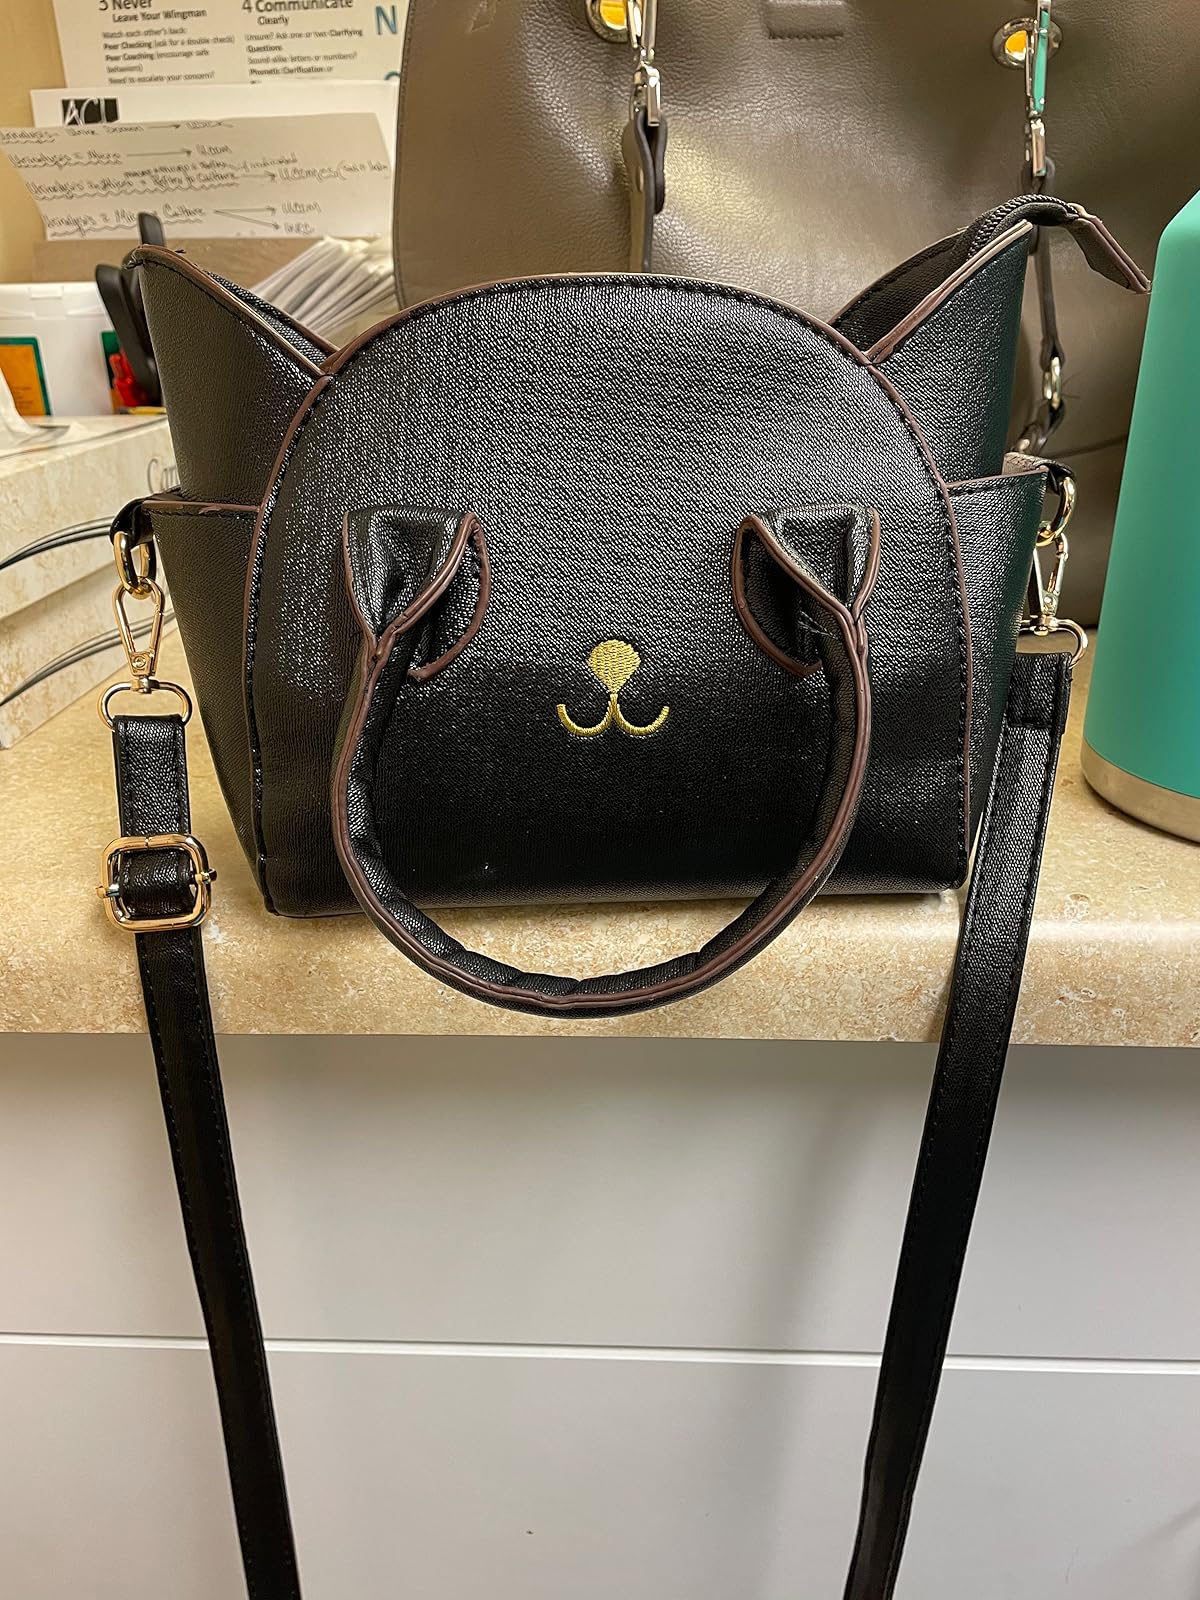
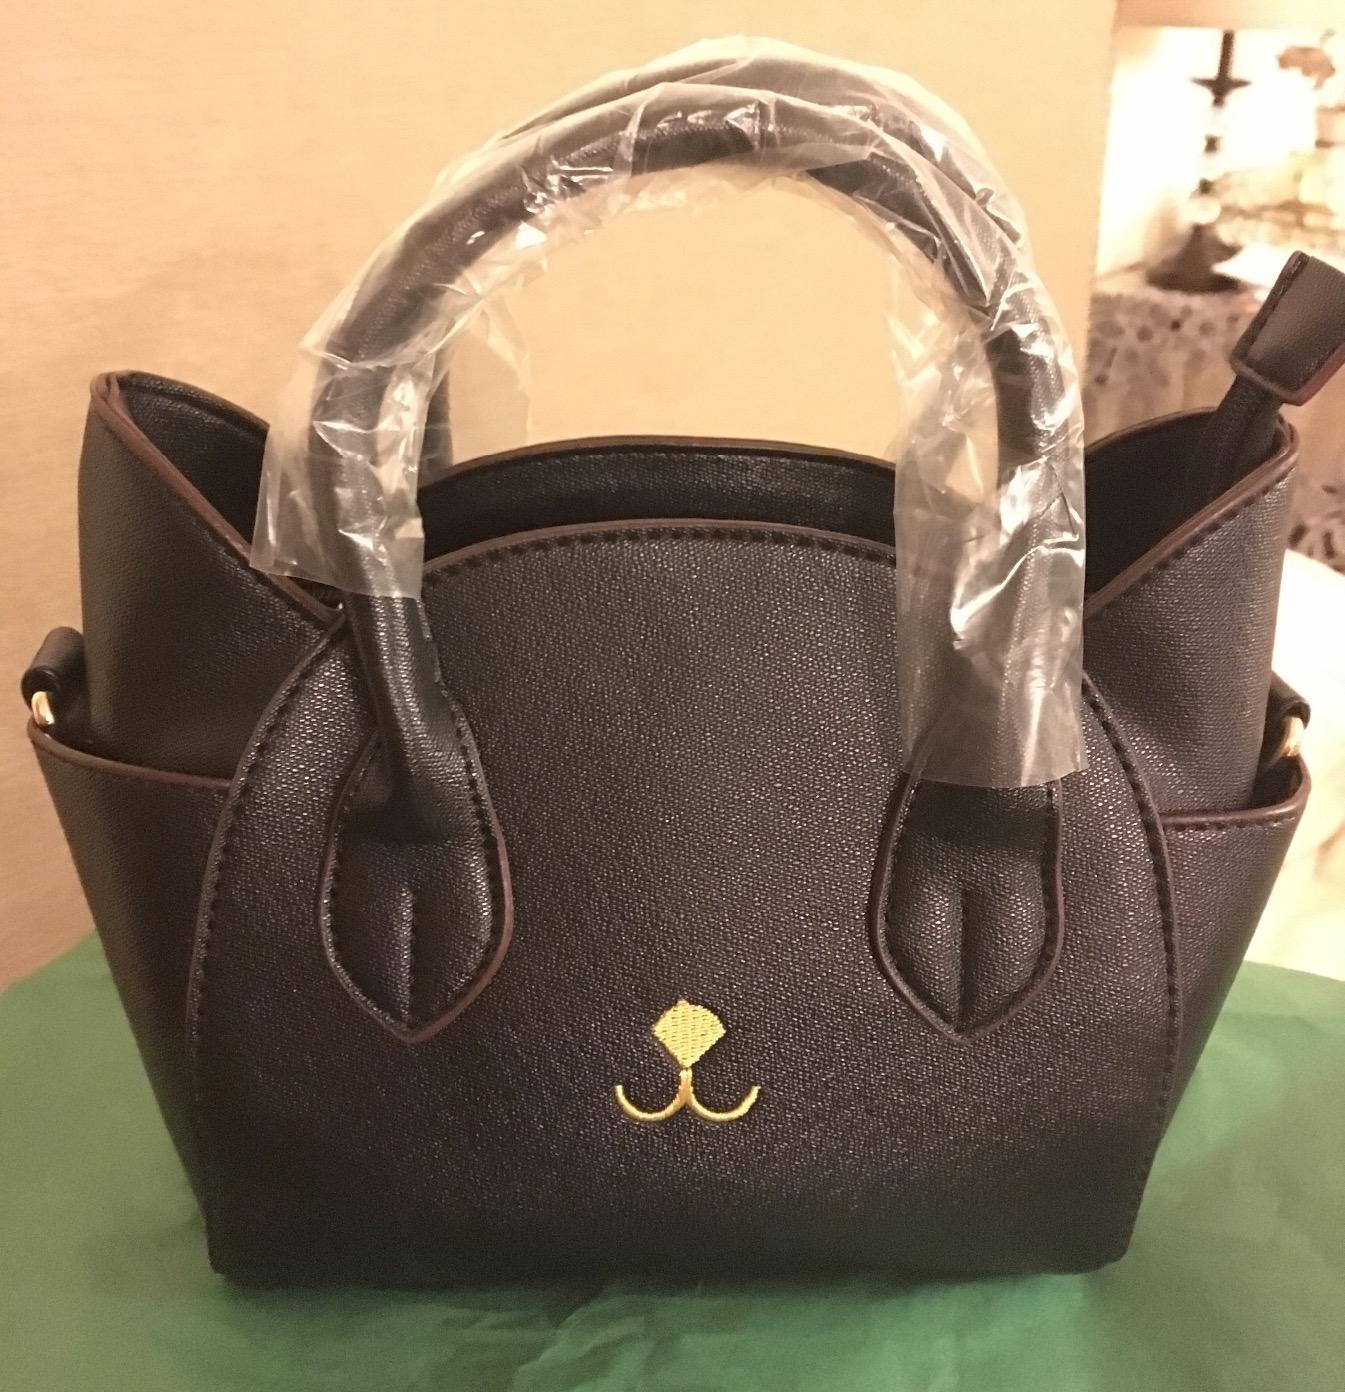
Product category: accessories_handbag
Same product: yes